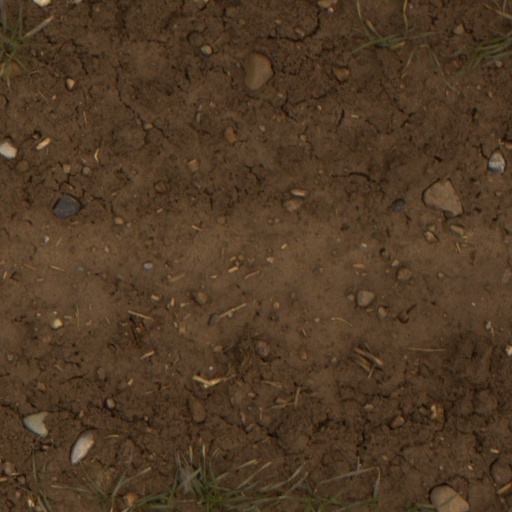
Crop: wheat